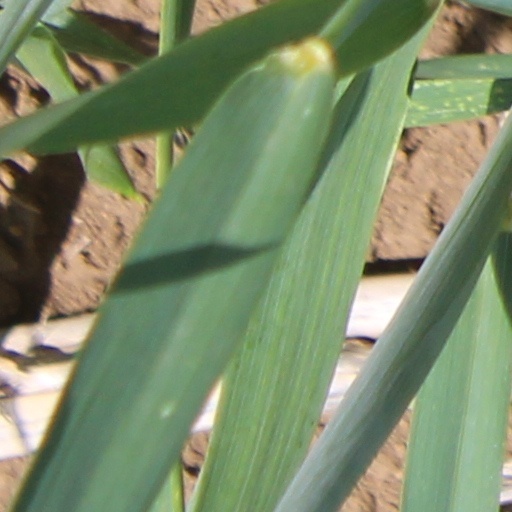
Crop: wheat